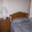
Label: bed